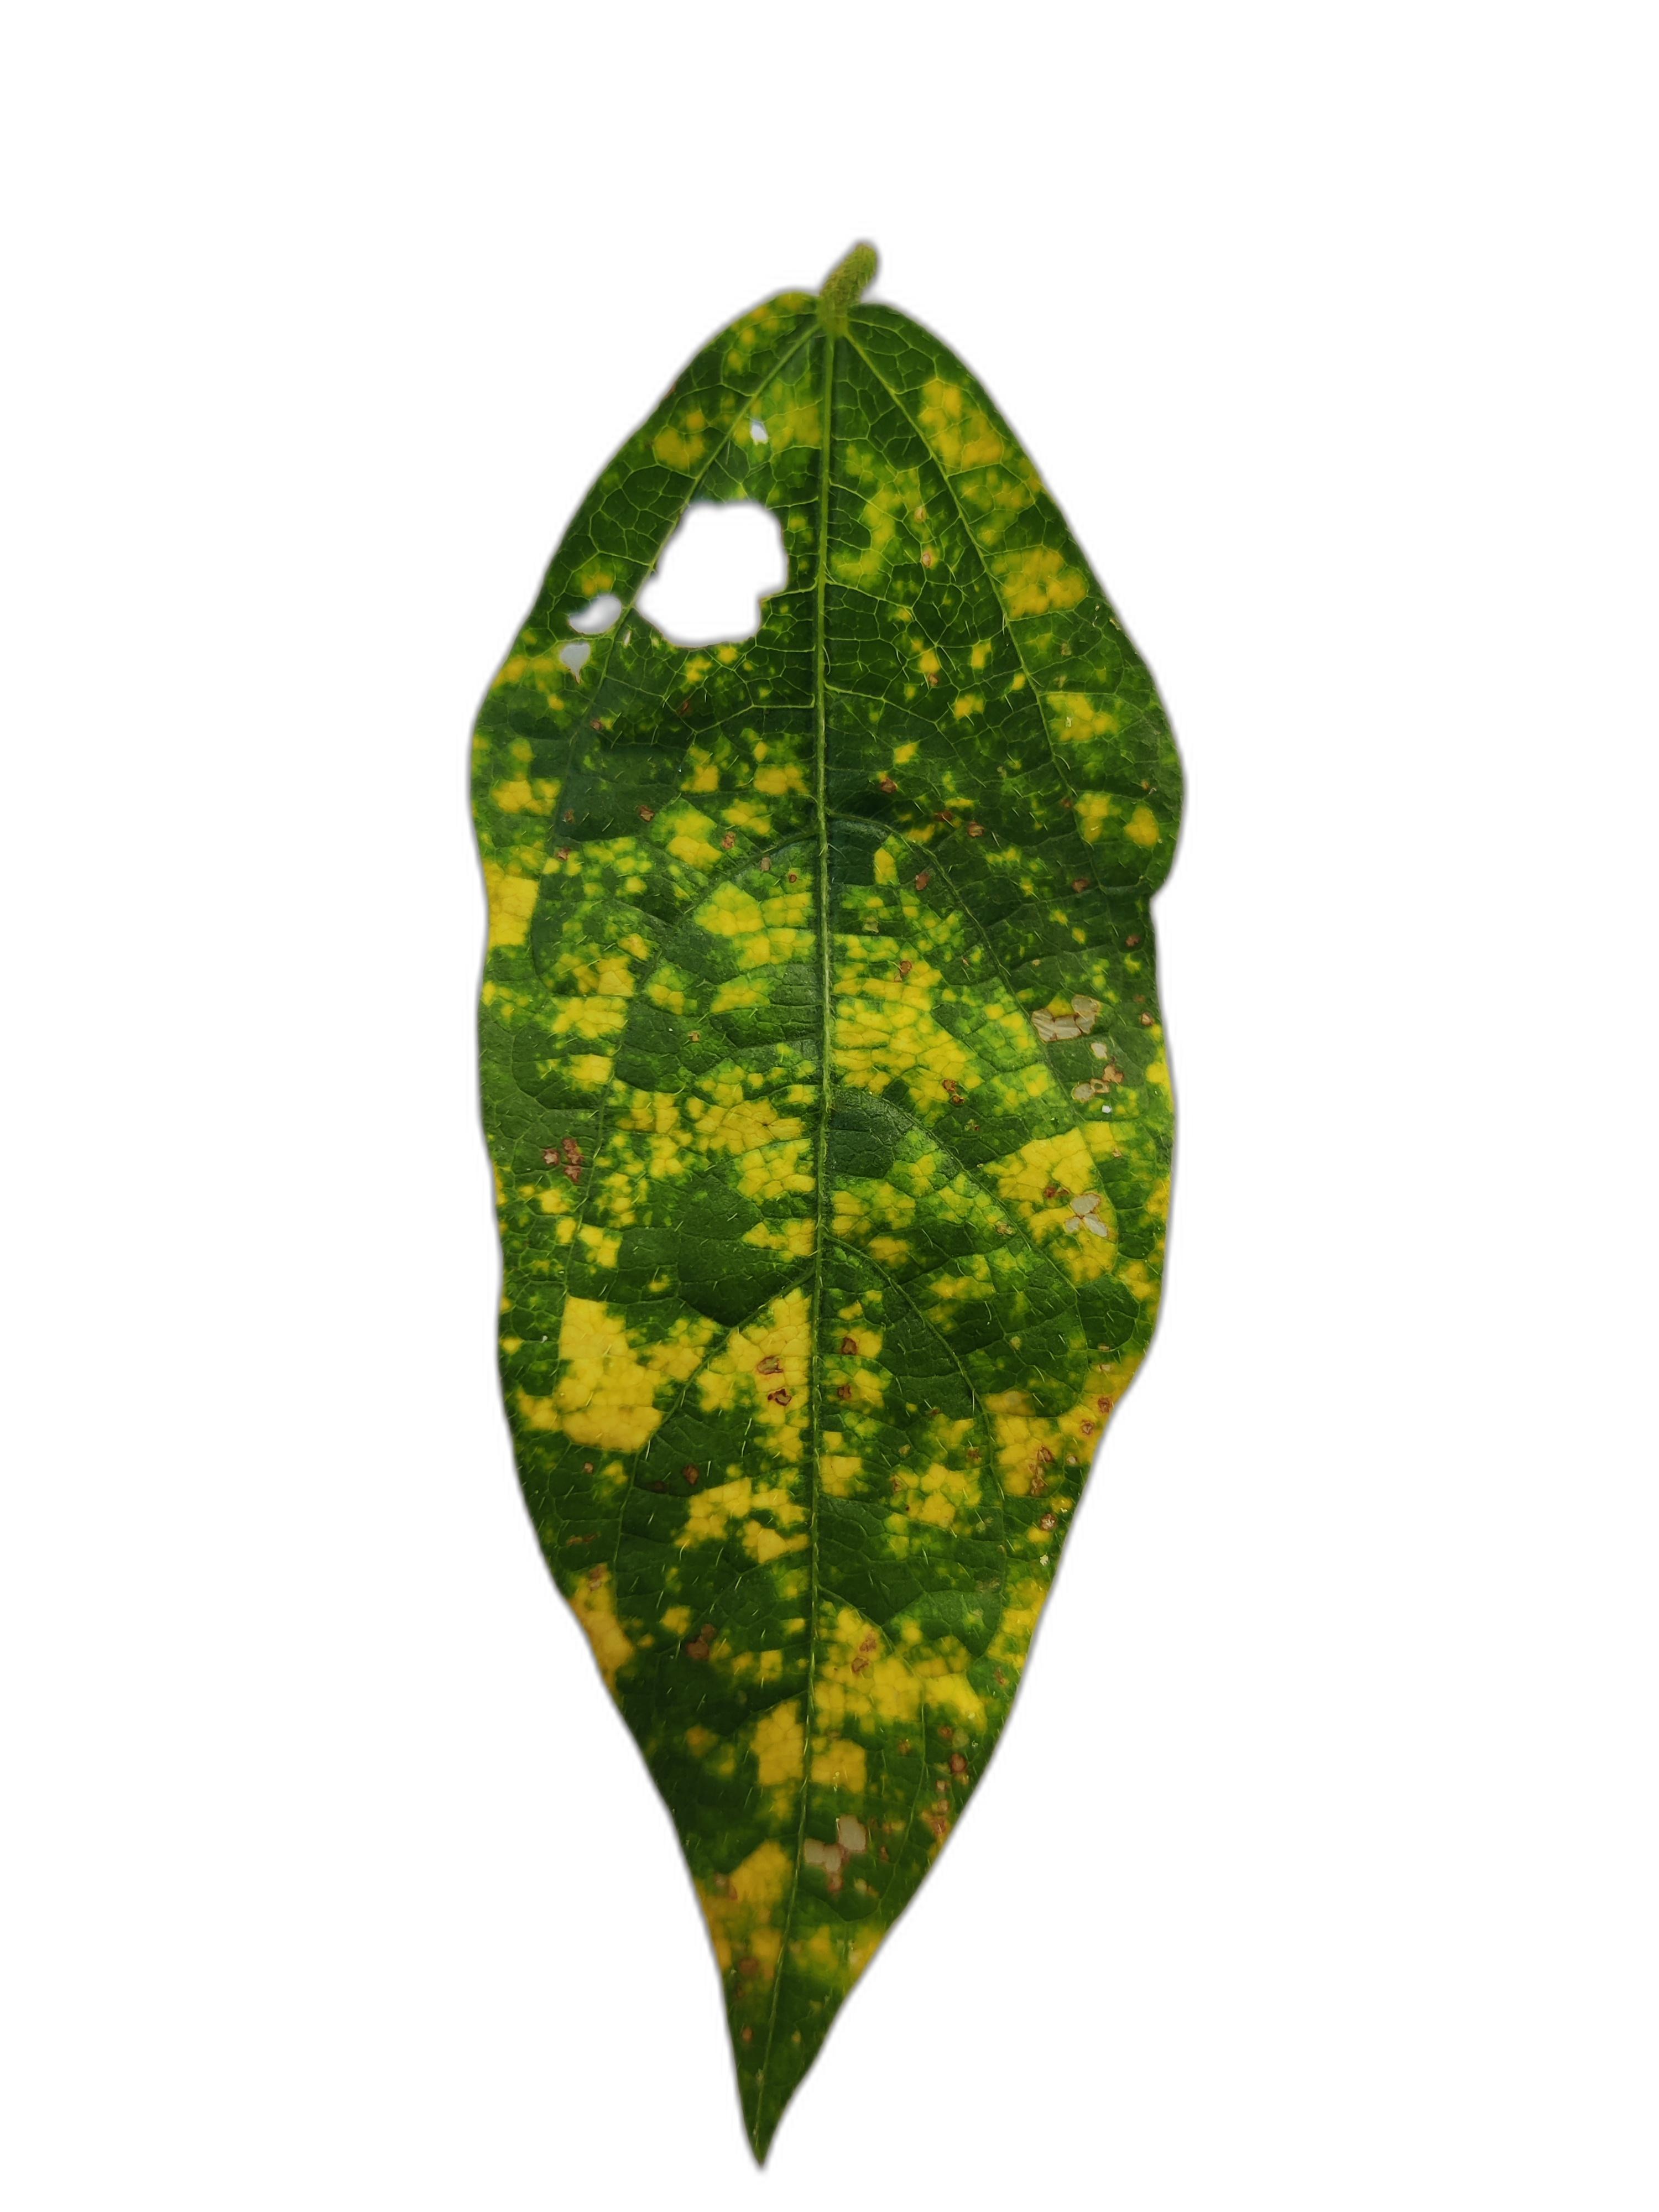
Label: Yellow Mosaic